Happy Bottom Riding Club

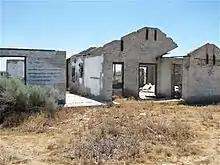
The remains of the Happy Bottom Riding Club (1990s), showing the extent of the fire that ravaged the main buildings and left the estate in a much-depleted condition.

The Happy Bottom Riding Club (1935–1953), was a dude ranch, restaurant, and hotel operated by aviator Florence "Pancho" Barnes near Edwards Air Force Base in the Antelope Valley of California's Mojave Desert. Barnes and her club were featured in Tom Wolfe's 1979 book, "The Right Stuff", and its 1983 film adaptation.